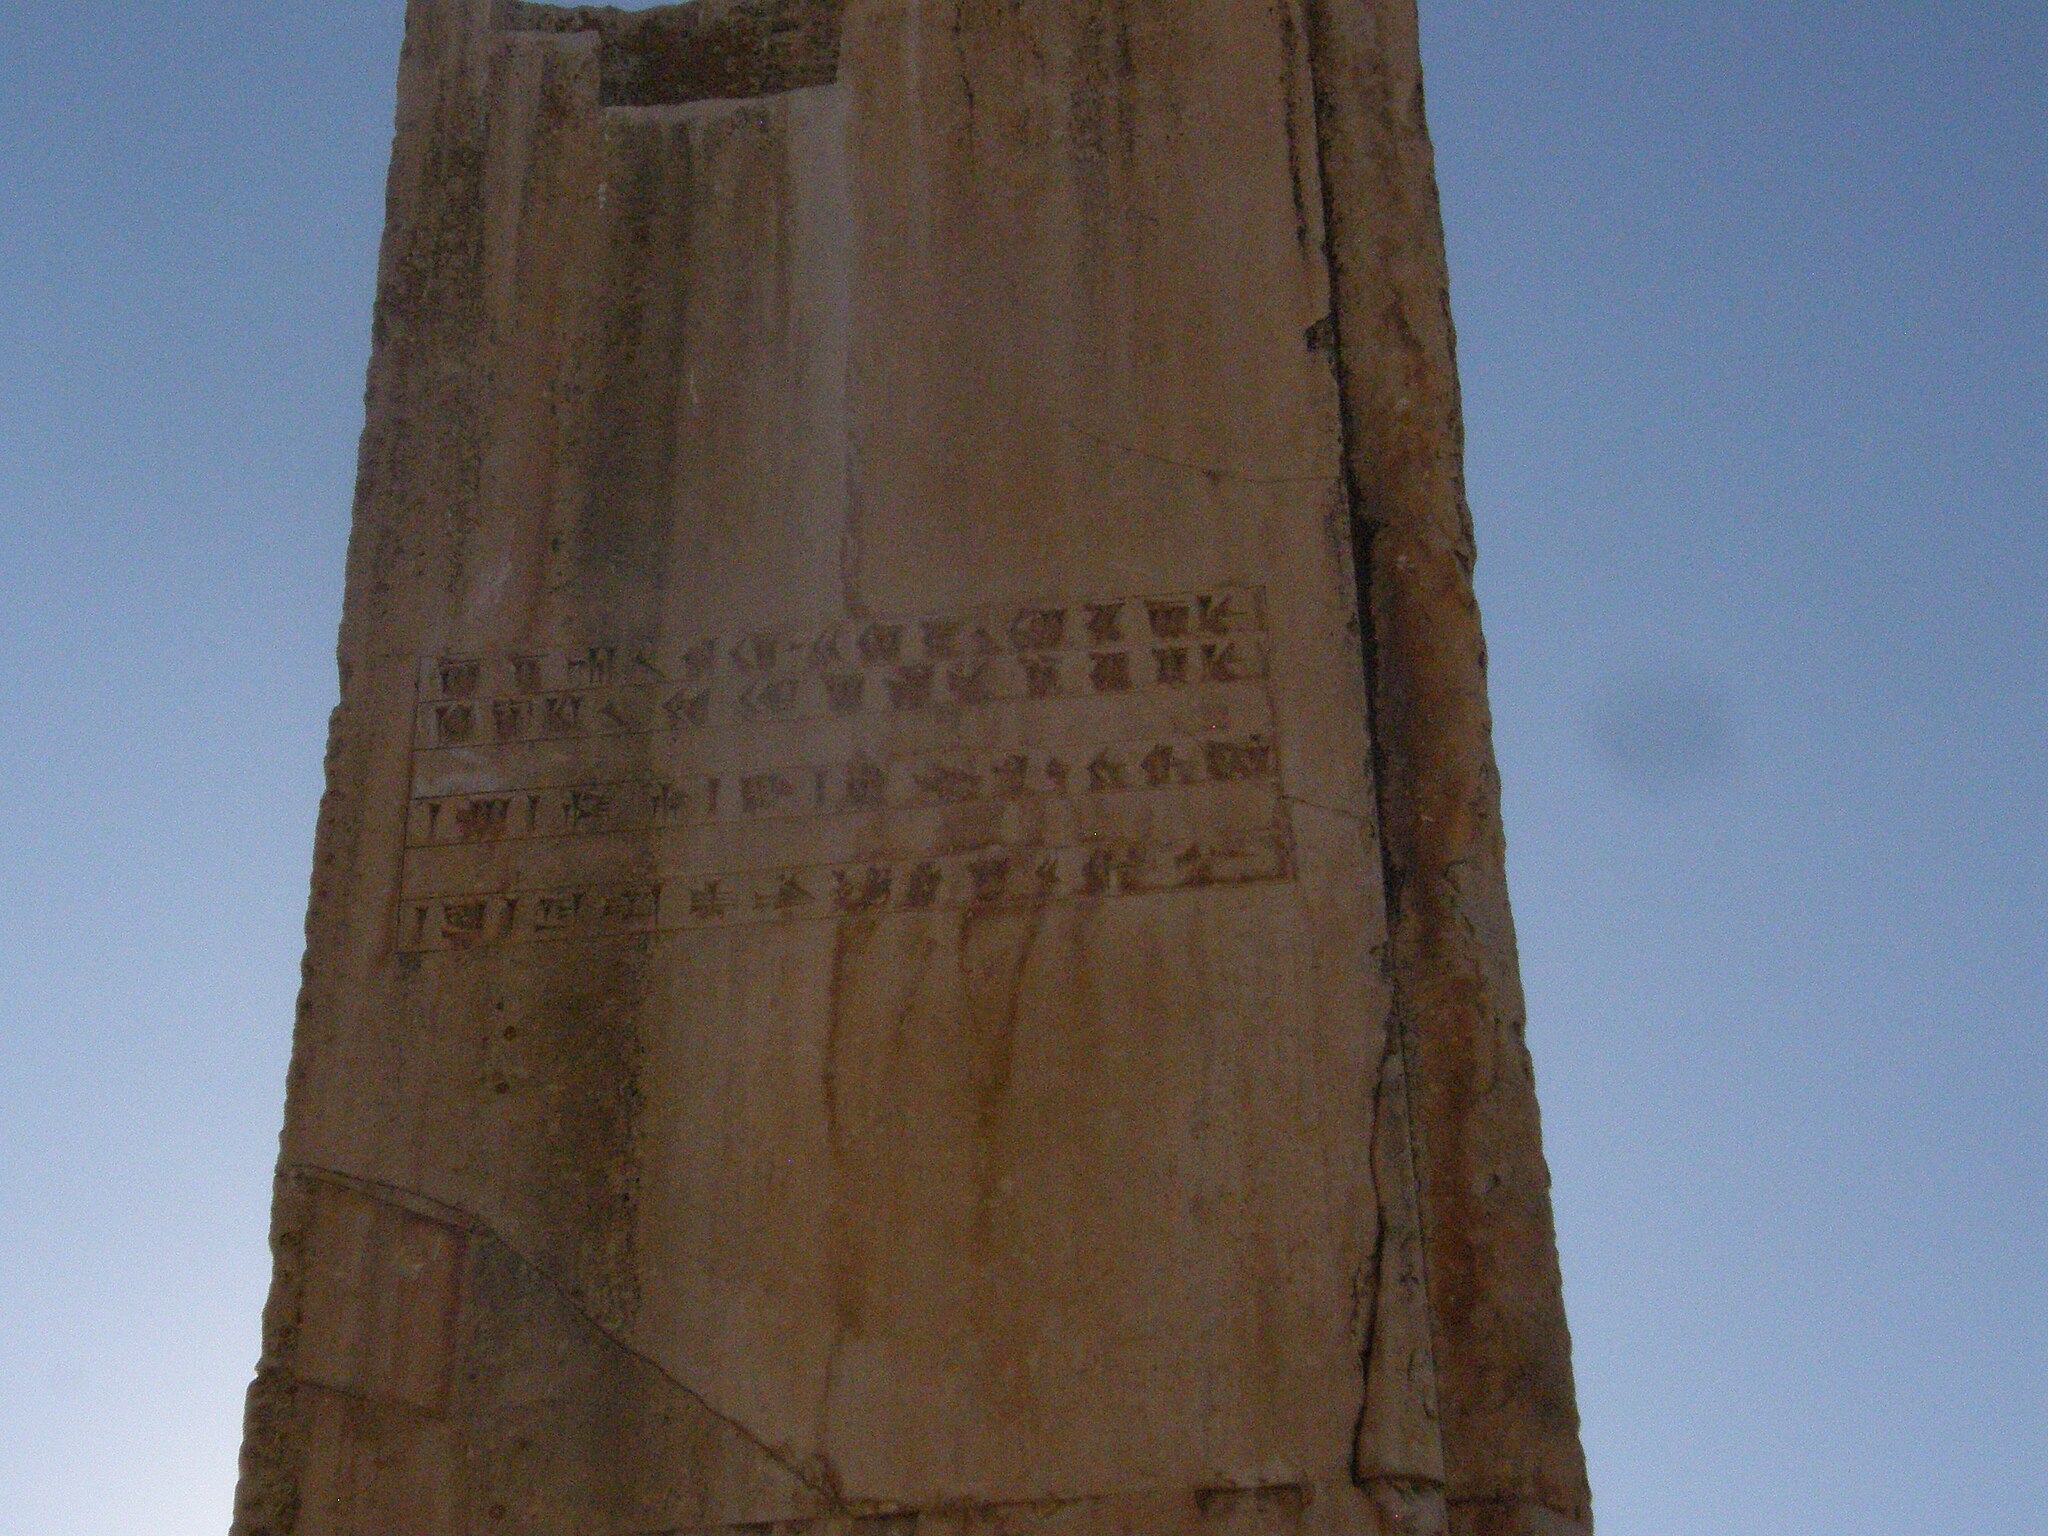
Title: خط میخی
Description: Column with the inscription "I am Cyrus..." in Pasargadae. The Persian inscription: " 𐎠𐎭𐎶 𐏐 𐎤𐎢𐎽𐎢𐏁 𐏐 𐎧𐏁𐎠𐎹 / 𐎰𐎡𐎰* 𐏐 𐏃𐎧𐎠𐎶𐎴𐎡𐏁𐎡𐎹 " * It seems that the last 𐎰 in 𐎧𐏁𐎠𐎹𐎰𐎡𐎰 should be 𐎹
Date: 2015-01-01 14:38:07
Categories: 2015 in Iran, Self-published work, Palace P (Pasargadae) Cyrus inscription